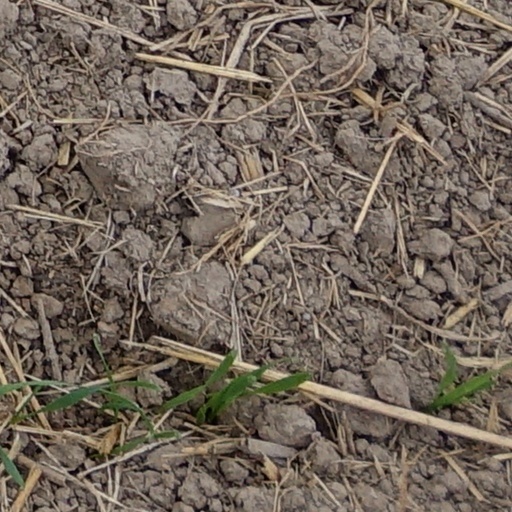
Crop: wheat